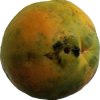
Label: papaya